Sky position (RA, Dec in degrees): 249.491, 11.229
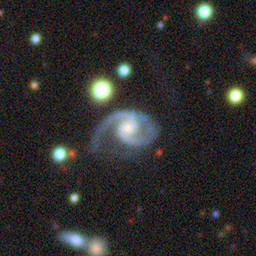
Galaxy morphology: Unbarred Loose Spiral Galaxies